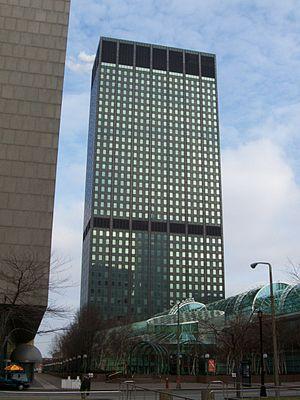
Cet article concerne une liste des gratte-ciel de Cleveland. Depuis la construction du Ohio Bell Huron Building en 1927, 16 immeubles d'au moins 100 mètres de hauteur ont été construits à Cleveland dans l'État de l'Ohio aux États-Unis.
La tour Erieview est un gratte-ciel situé dans le centre-ville de Cleveland aux États-Unis, qui s'inspire largement des principes architecturaux du style international.